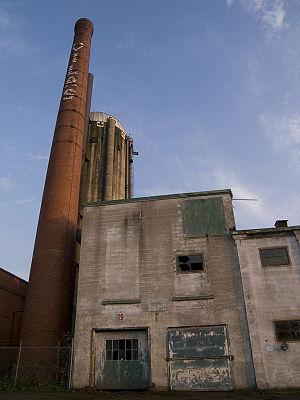
Cowansville est une ville de la région administrative de la Montérégie, au Québec, au Canada. Elle est le chef-lieu de la municipalité régionale de comté de Brome-Missisquoi, sur les rives de la rivière Yamaska.